Answer in natural language. How many CoffeeMachines are visible in the scene? Choose between the following options: 1, 4, 0, 3 or 2
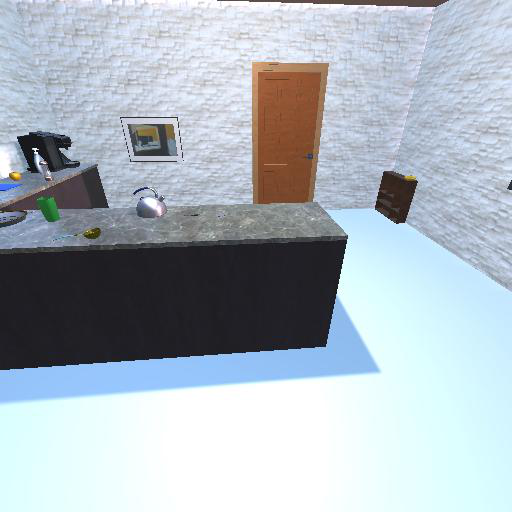
<answer>1</answer>